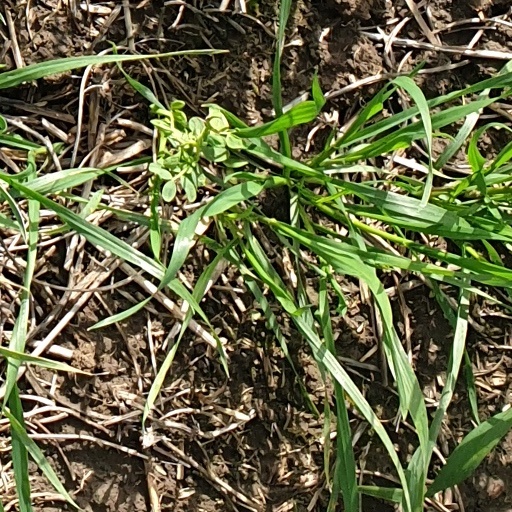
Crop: wheat